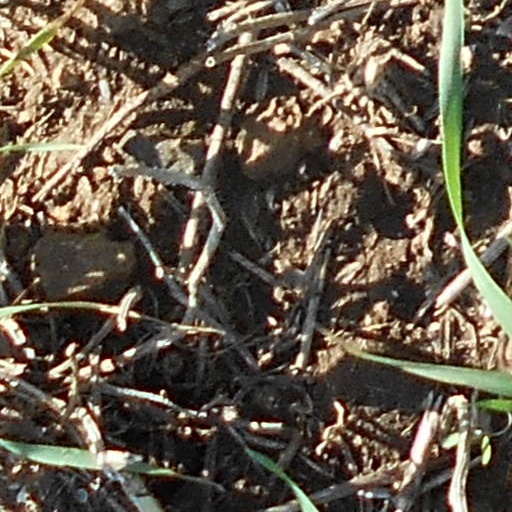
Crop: wheat